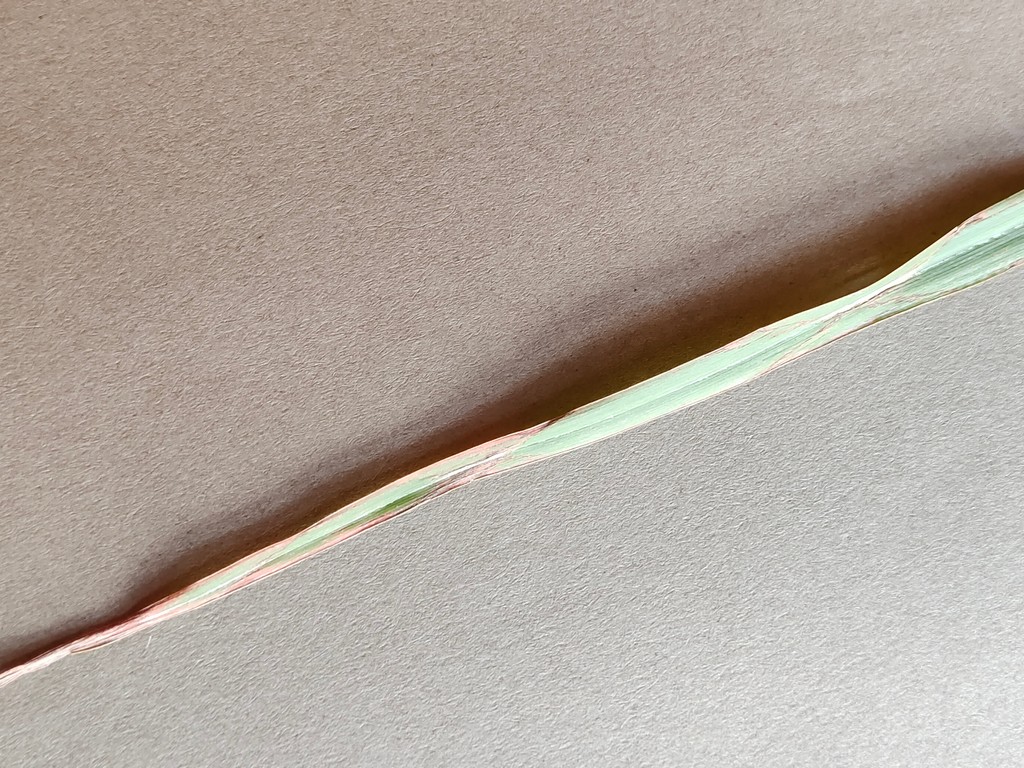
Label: Unhealthy